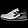
Label: Sneaker